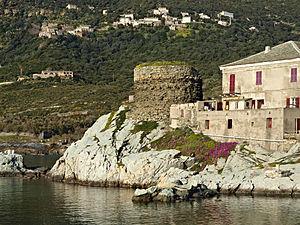
Centuri est une commune française située dans la circonscription départementale de la Haute-Corse et le territoire de la collectivité de Corse. Elle appartient à l'ancienne piève de Luri, dans le Cap Corse.
Cette liste recense 83 tours génoises de Corse, soit 36 en Corse-du-Sud et 47 en Haute-Corse. Celles-ci sont présentées dans le sens horaire, en fonction de leur implantation, sur le littoral ou pas, depuis l'extrémité Nord de l'île. N'ont été retenues que les tours portées sur les cartes IGN, y compris celles qui sont aujourd'hui ruinées.